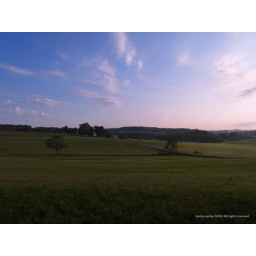
Sun up over green Pennsylvania field